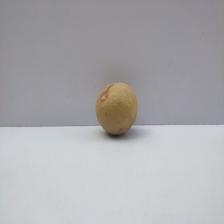
Size: Medium